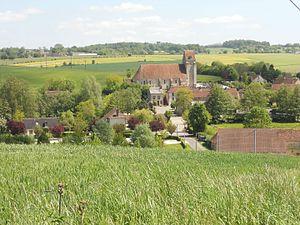
Le bourg de Sainte-Céronne-lès-Mortagne vu de la croix de l'Osier